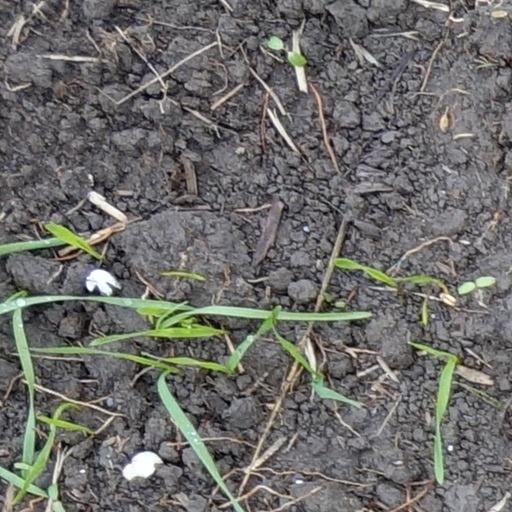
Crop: wheat